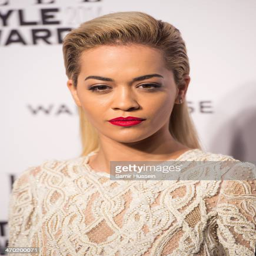
pop artist attends awards at embankment